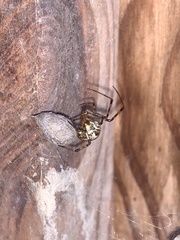
Species: Parasteatoda_tepidariorum